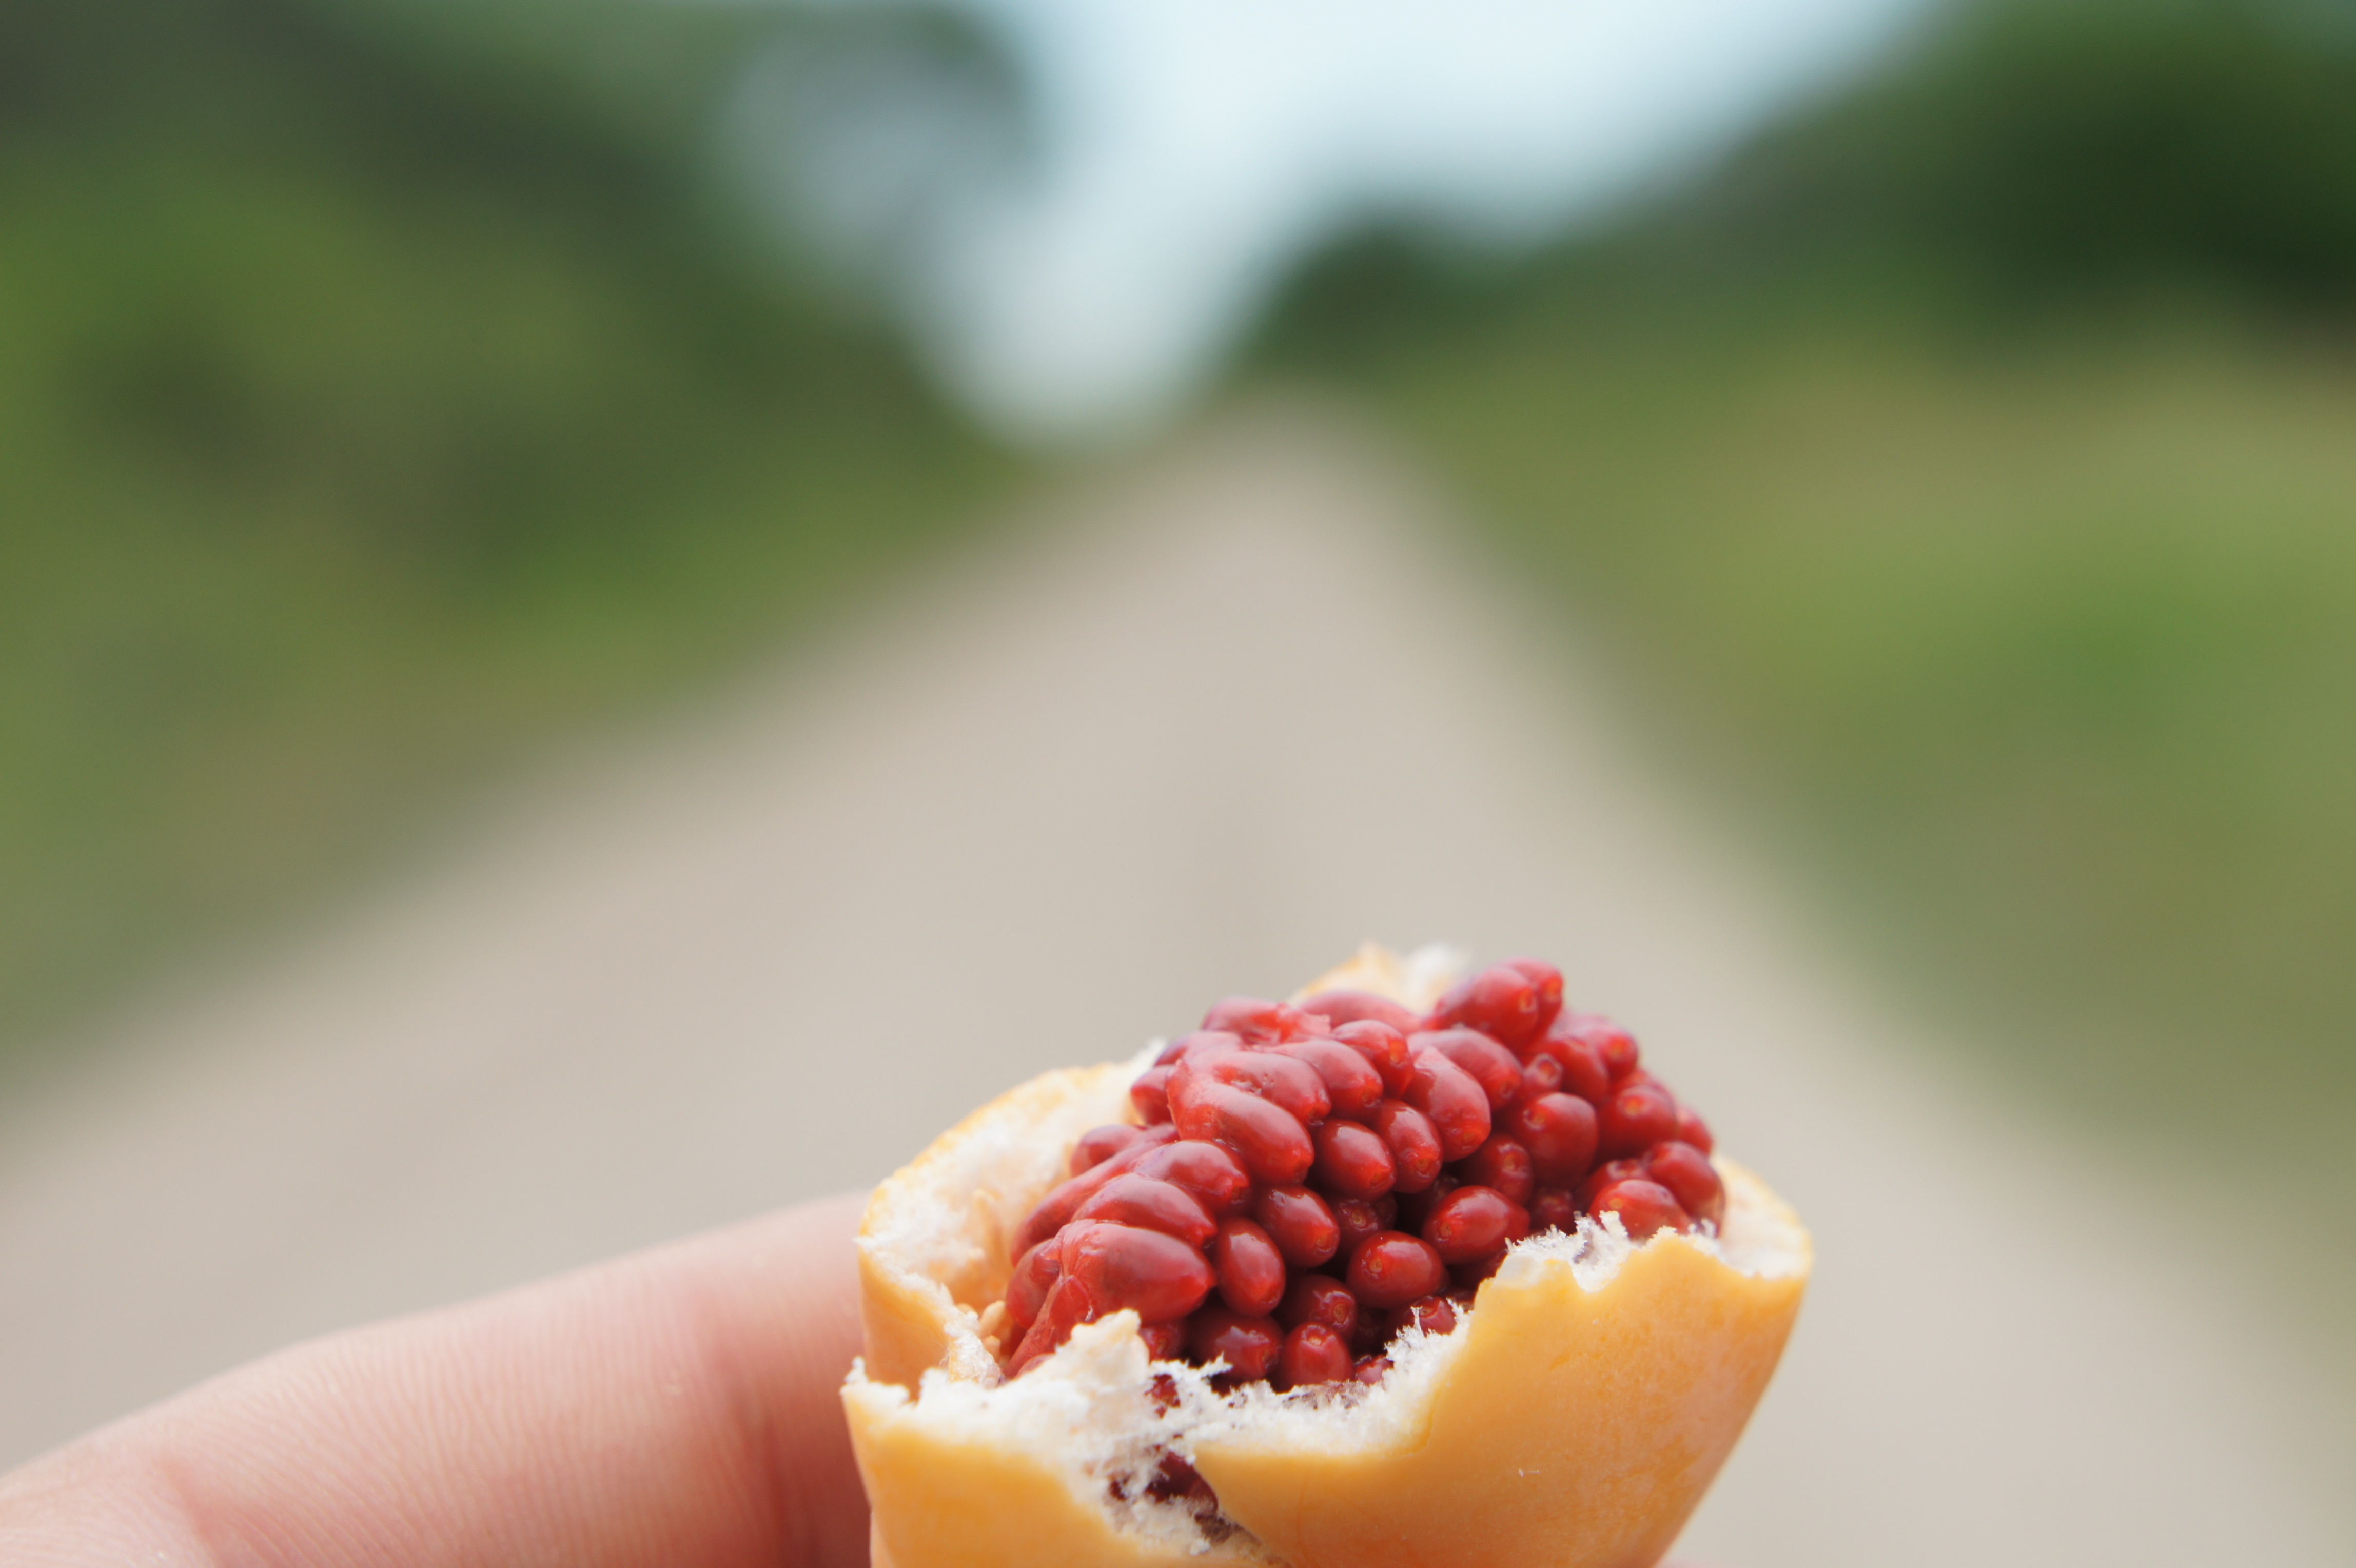
plant, fruit, berry, flower, food, produce, dessert, strawberry, close up, strawberries, sweetness, passiflora, macro photography, flavor, wild fruit, fruit of passiflora